Dessa Rose (musical)

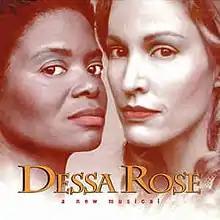
Cast album cover

Dessa Rose is a musical based on the novel of the same name by Sherley Anne Williams with book and lyrics by Lynn Ahrens and music by Stephen Flaherty. It tells the story of a young black woman and a young white woman and their journey to acceptance in 1847 in the ante-bellum South, as they tell their story to their grandchildren.